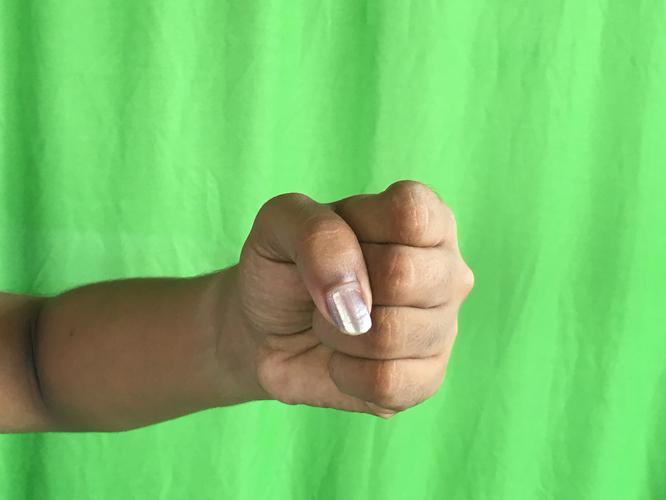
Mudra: Mushti
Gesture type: single_hand